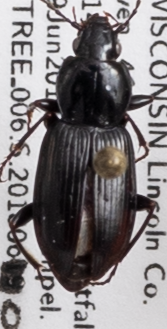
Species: Pterostichus mutus
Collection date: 2018-06-05
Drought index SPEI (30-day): -1.69
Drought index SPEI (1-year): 0.044
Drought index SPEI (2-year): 1.69